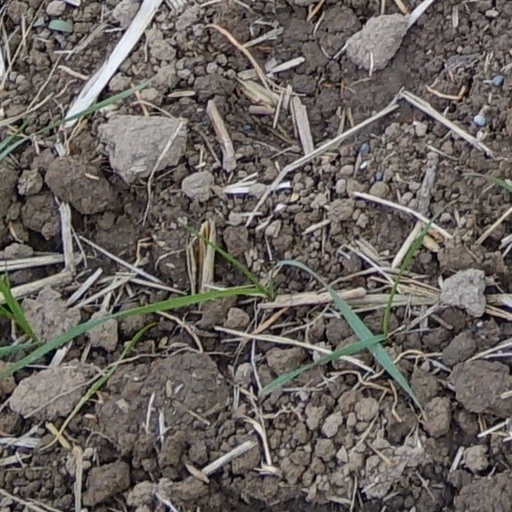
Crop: wheat